Suniti Choudhury

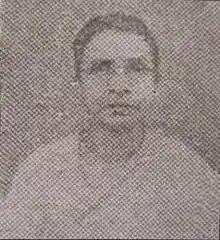

Suniti Choudhury (22 May 1917 – 12 January 1988) was an Indian nationalist who, along with Santi Ghose, assassinated a British district magistrate when she was 14 years old and is known for her participation in an armed revolutionary struggle.